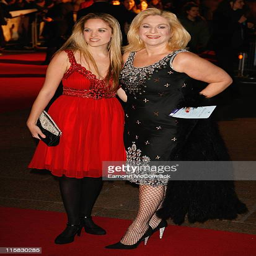
tv personality and daughter attends film premiere held